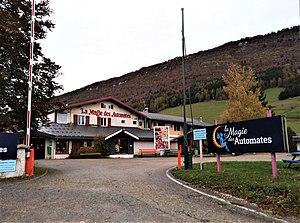
Magie des automates en novembre 2019
La Magie des automates est un musée privé situé à Lans-en-Vercors, dans le massif du Vercors, dans le département de l'Isère et la région Auvergne-Rhône-Alpes.